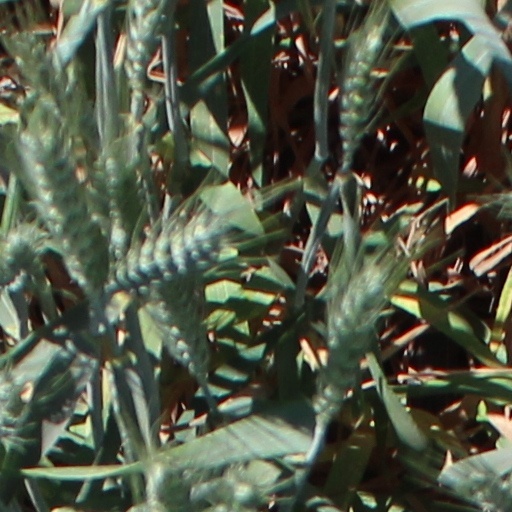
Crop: wheat